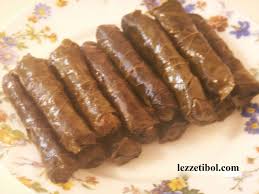
Yemek: yaprak_sarma